Tree of Jesse

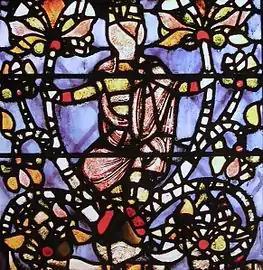
The fragment of a Jesse Tree window from York Minster, which is probably the oldest panel of stained glass in England (c. 1170)

Stained glass was a popular medium used in many eras to illuminate the sacred mysteries of the Old Covenant's relationship with the genealogy of Christ in the New Covenant.